Ron Fellows

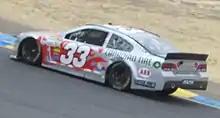
Fellows during the 2013 Toyota/Save Mart 350

Fellows returned to the Cup Series in 2013. He drove the No. 33 car for Circle Sport Racing. His best finish was at Infineon Raceway, when he finished 22nd.